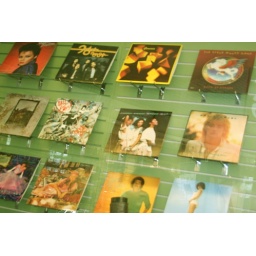
A cool collection of records in a window display on state street